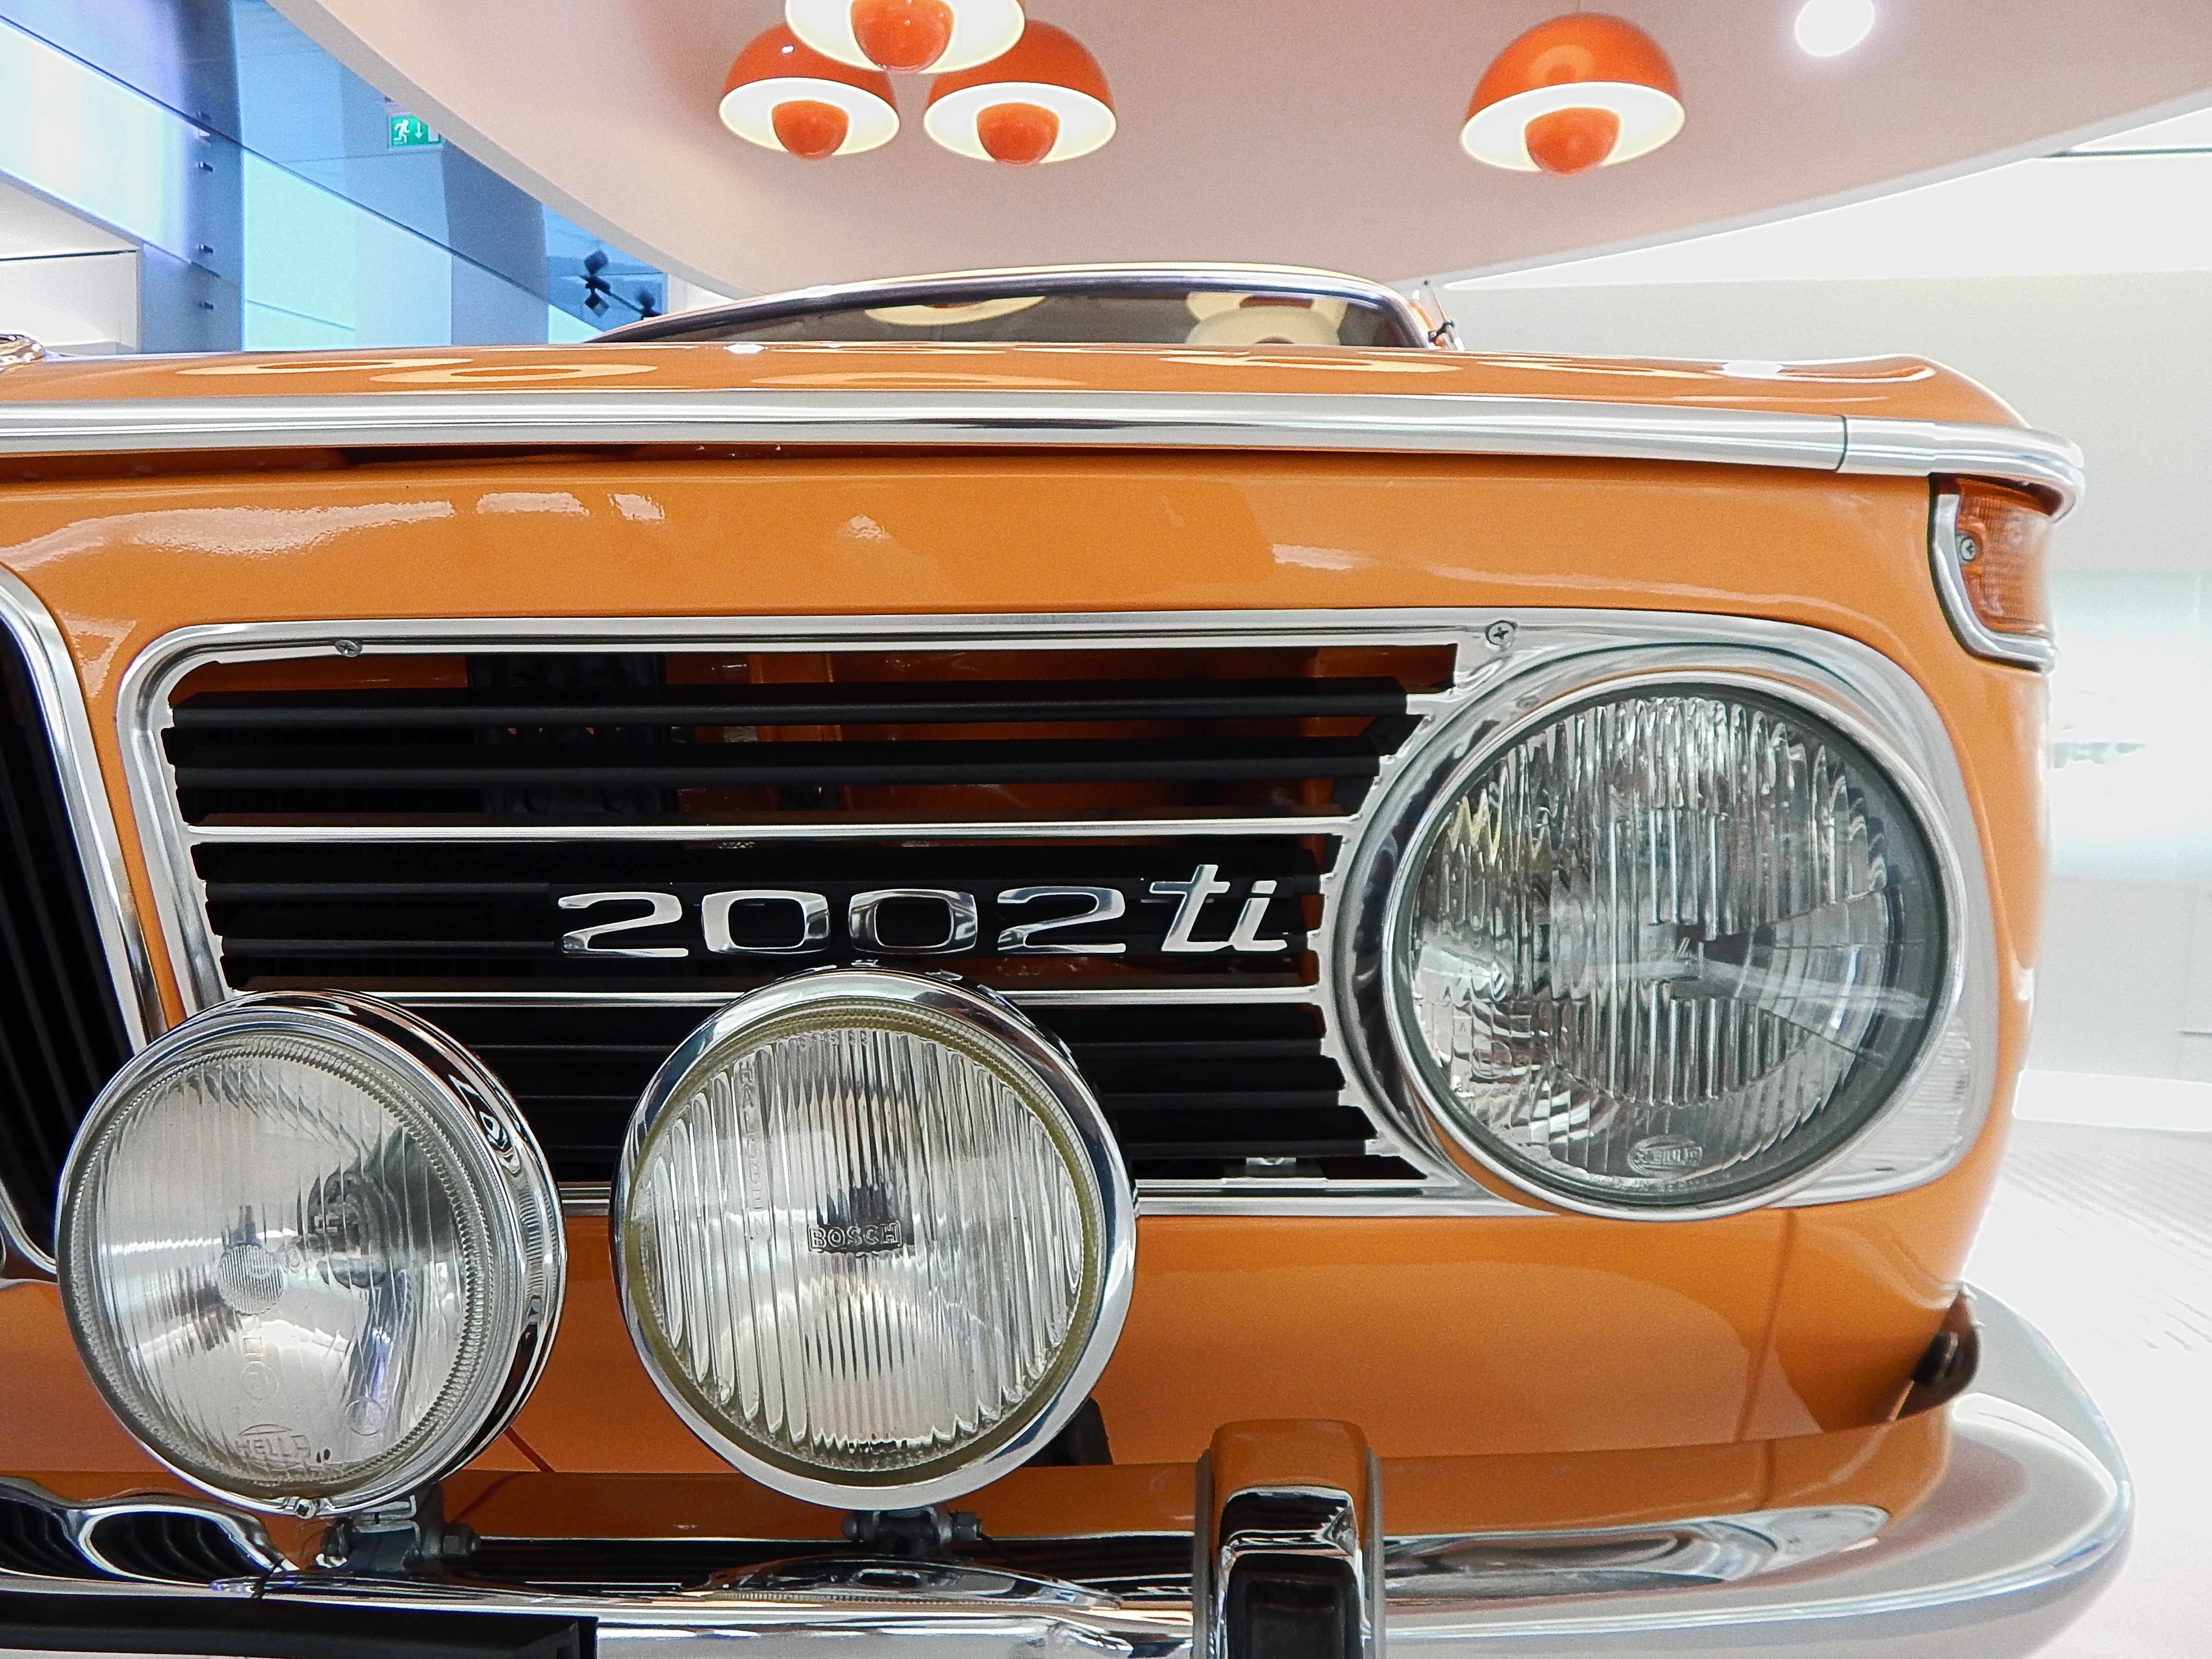
car, wheel, automobile, retro, vehicle, auto, old car, grille, motor vehicle, vintage car, bumper, sedan, bmw, antique car, city car, model car, sport utility vehicle, land vehicle, automobile make, automotive exterior, compact car, automotive design, family car